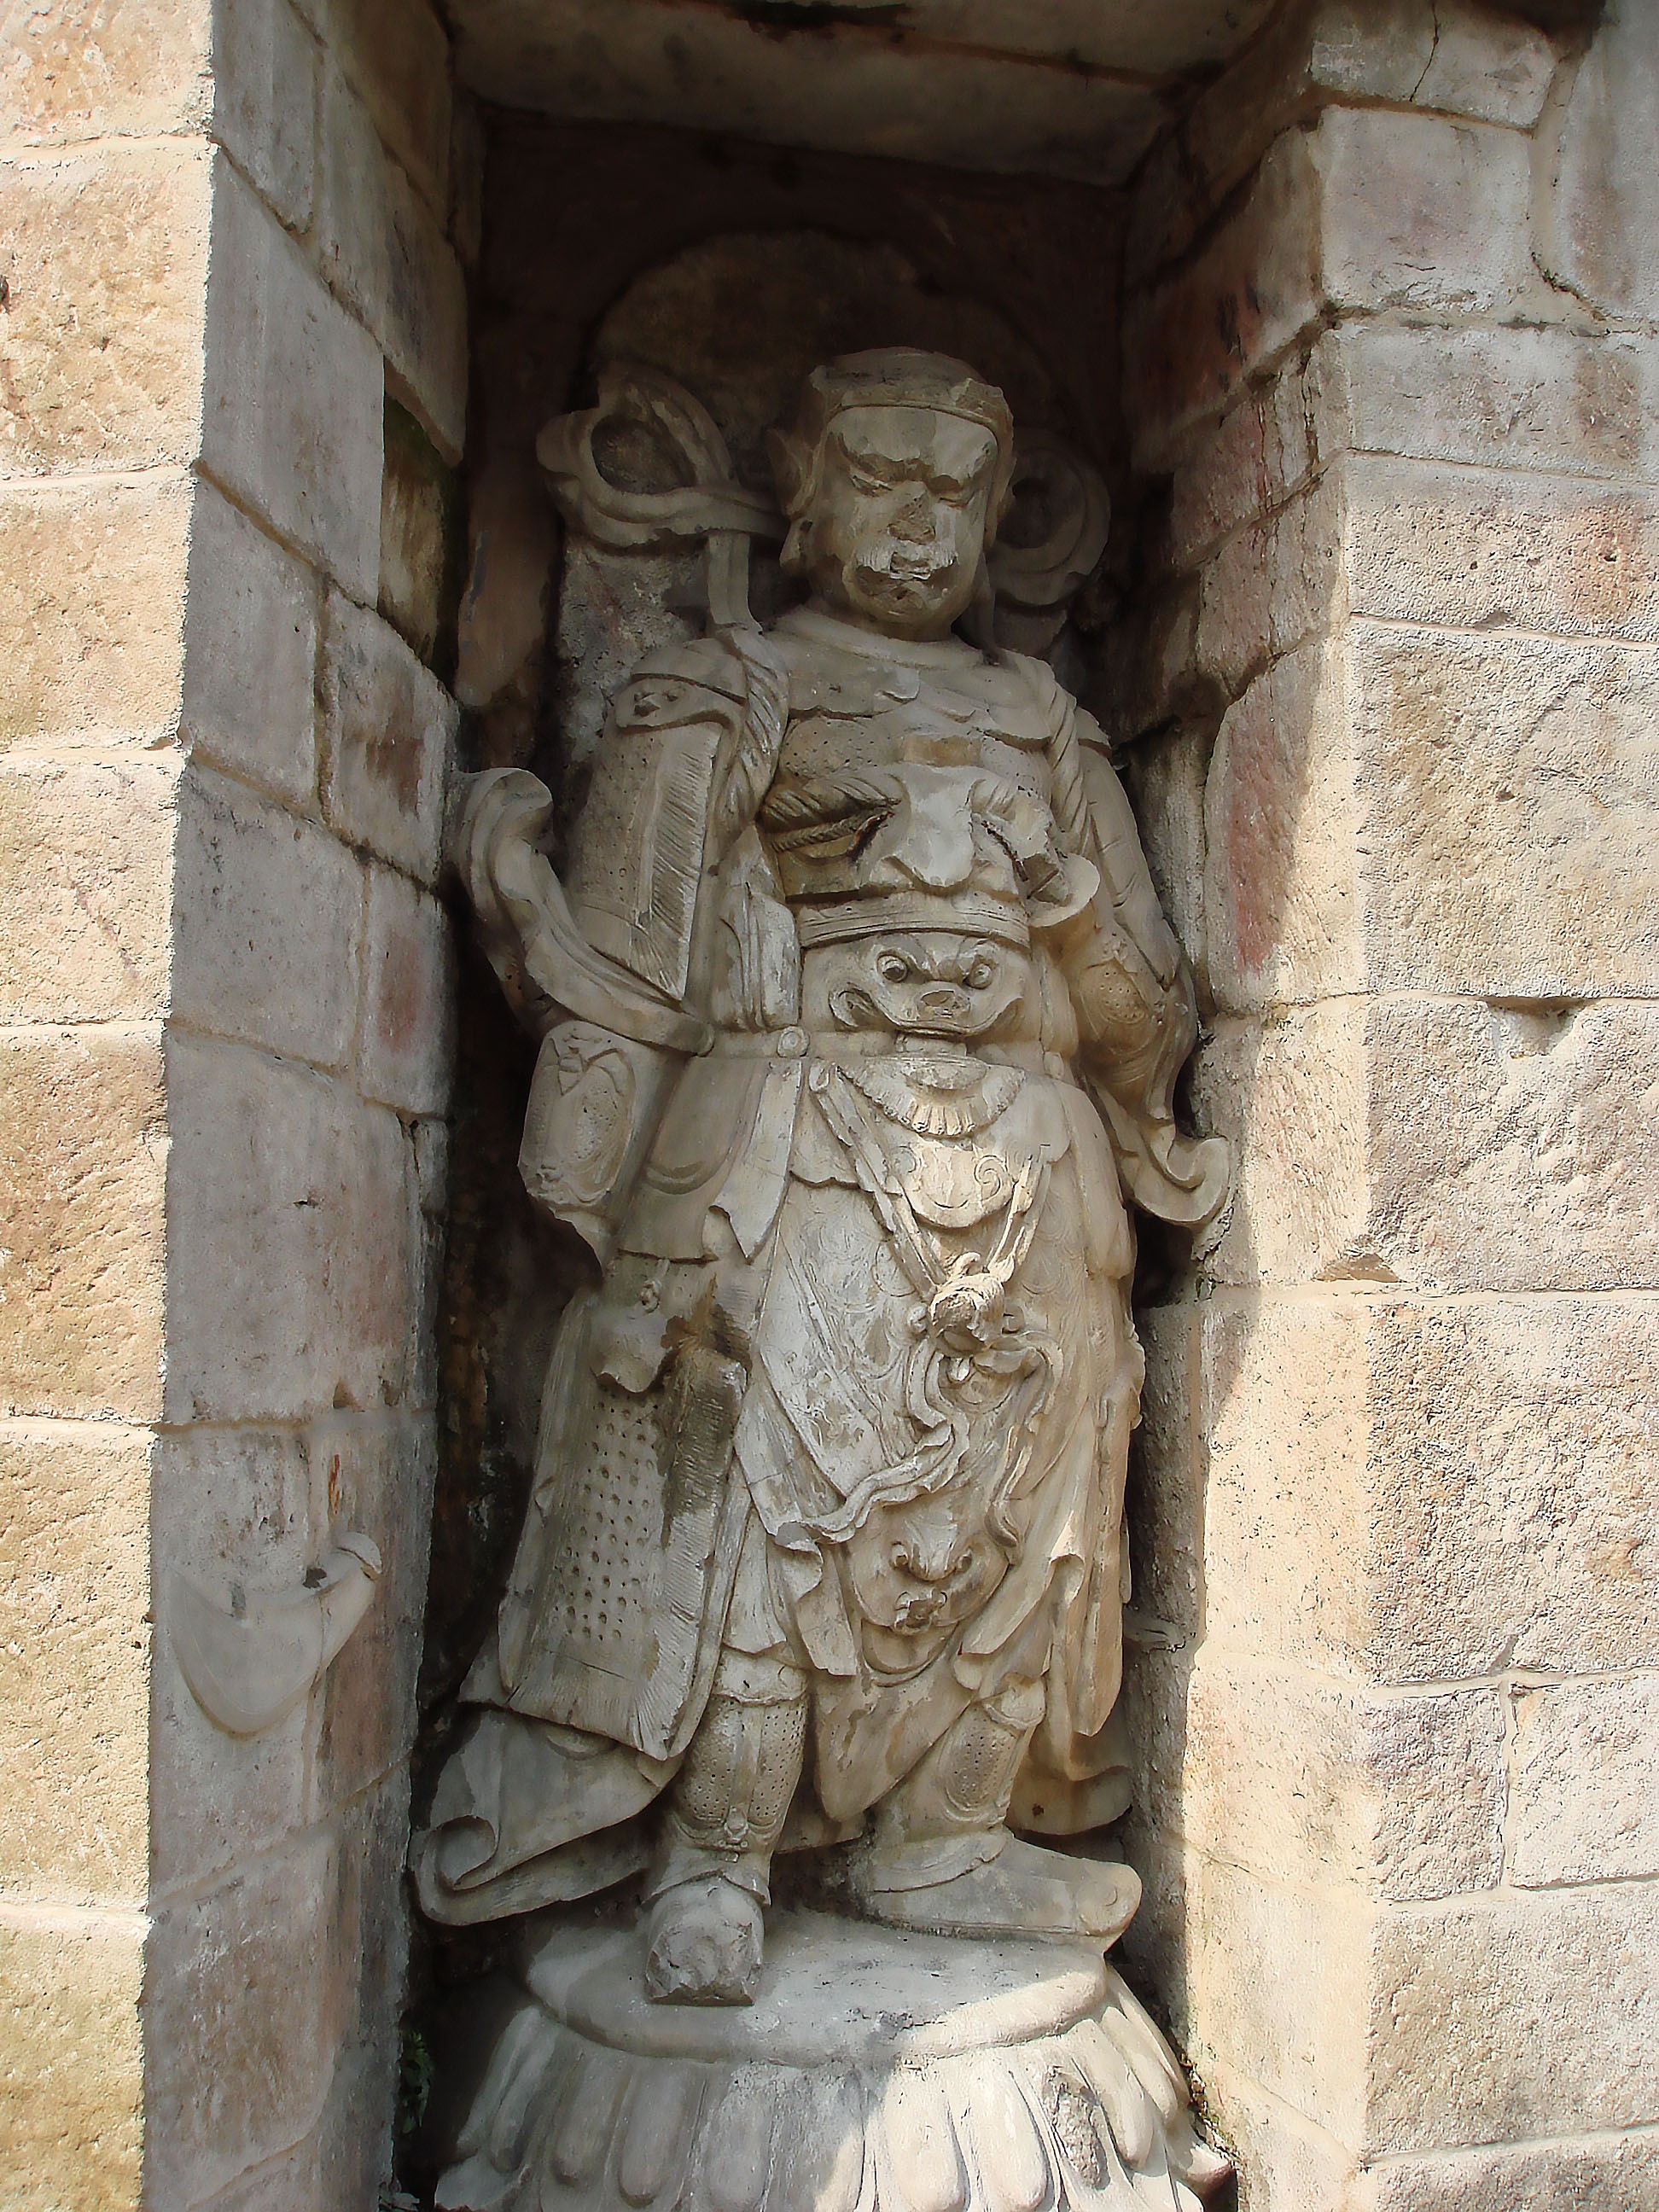
monument, statue, sculpture, art, temple, history, carving, relief, china, middle ages, monuments, idol, archaeological site, stone carving, hindu temple, ancient history